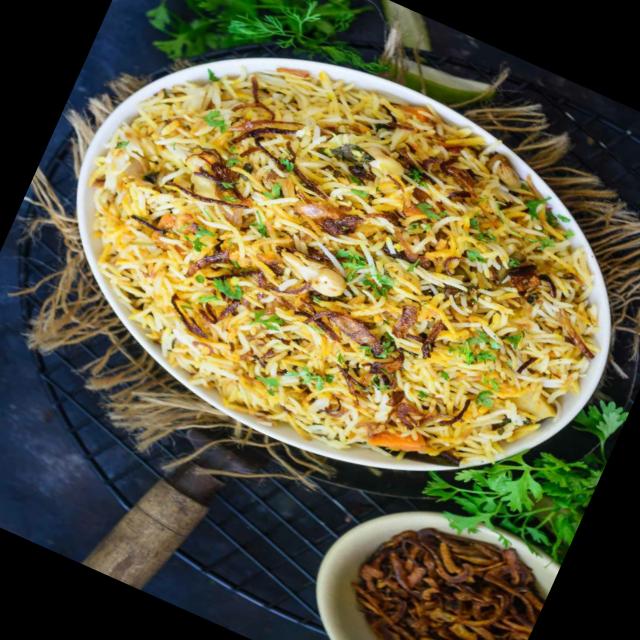
Dish: biryani